Paedagogus (occupation)

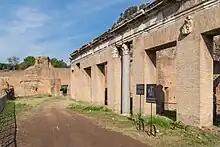
The Palatine paedagogium

In , a paidagogos was a slave entrusted with supervising boys from the age of seven and in the Roman Republic, the paedagogus, plural paedagogi or paedagogiani, was a slave or a freedman who taught the sons of Roman citizens the Greek language. In the period of the Roman Empire, the paedagogus became the director of the "paedagogium".